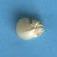
Maize quality: Bad